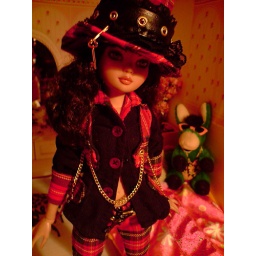
Sarah new Pants and top in black & red